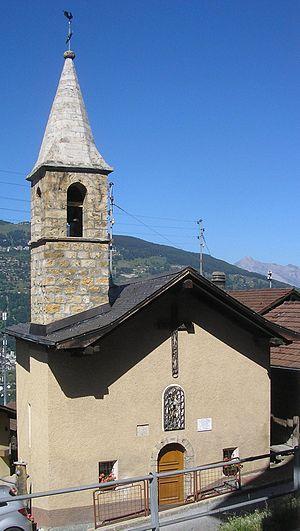
Chapelle de Suen (commune de Saint-Martin, Valais)